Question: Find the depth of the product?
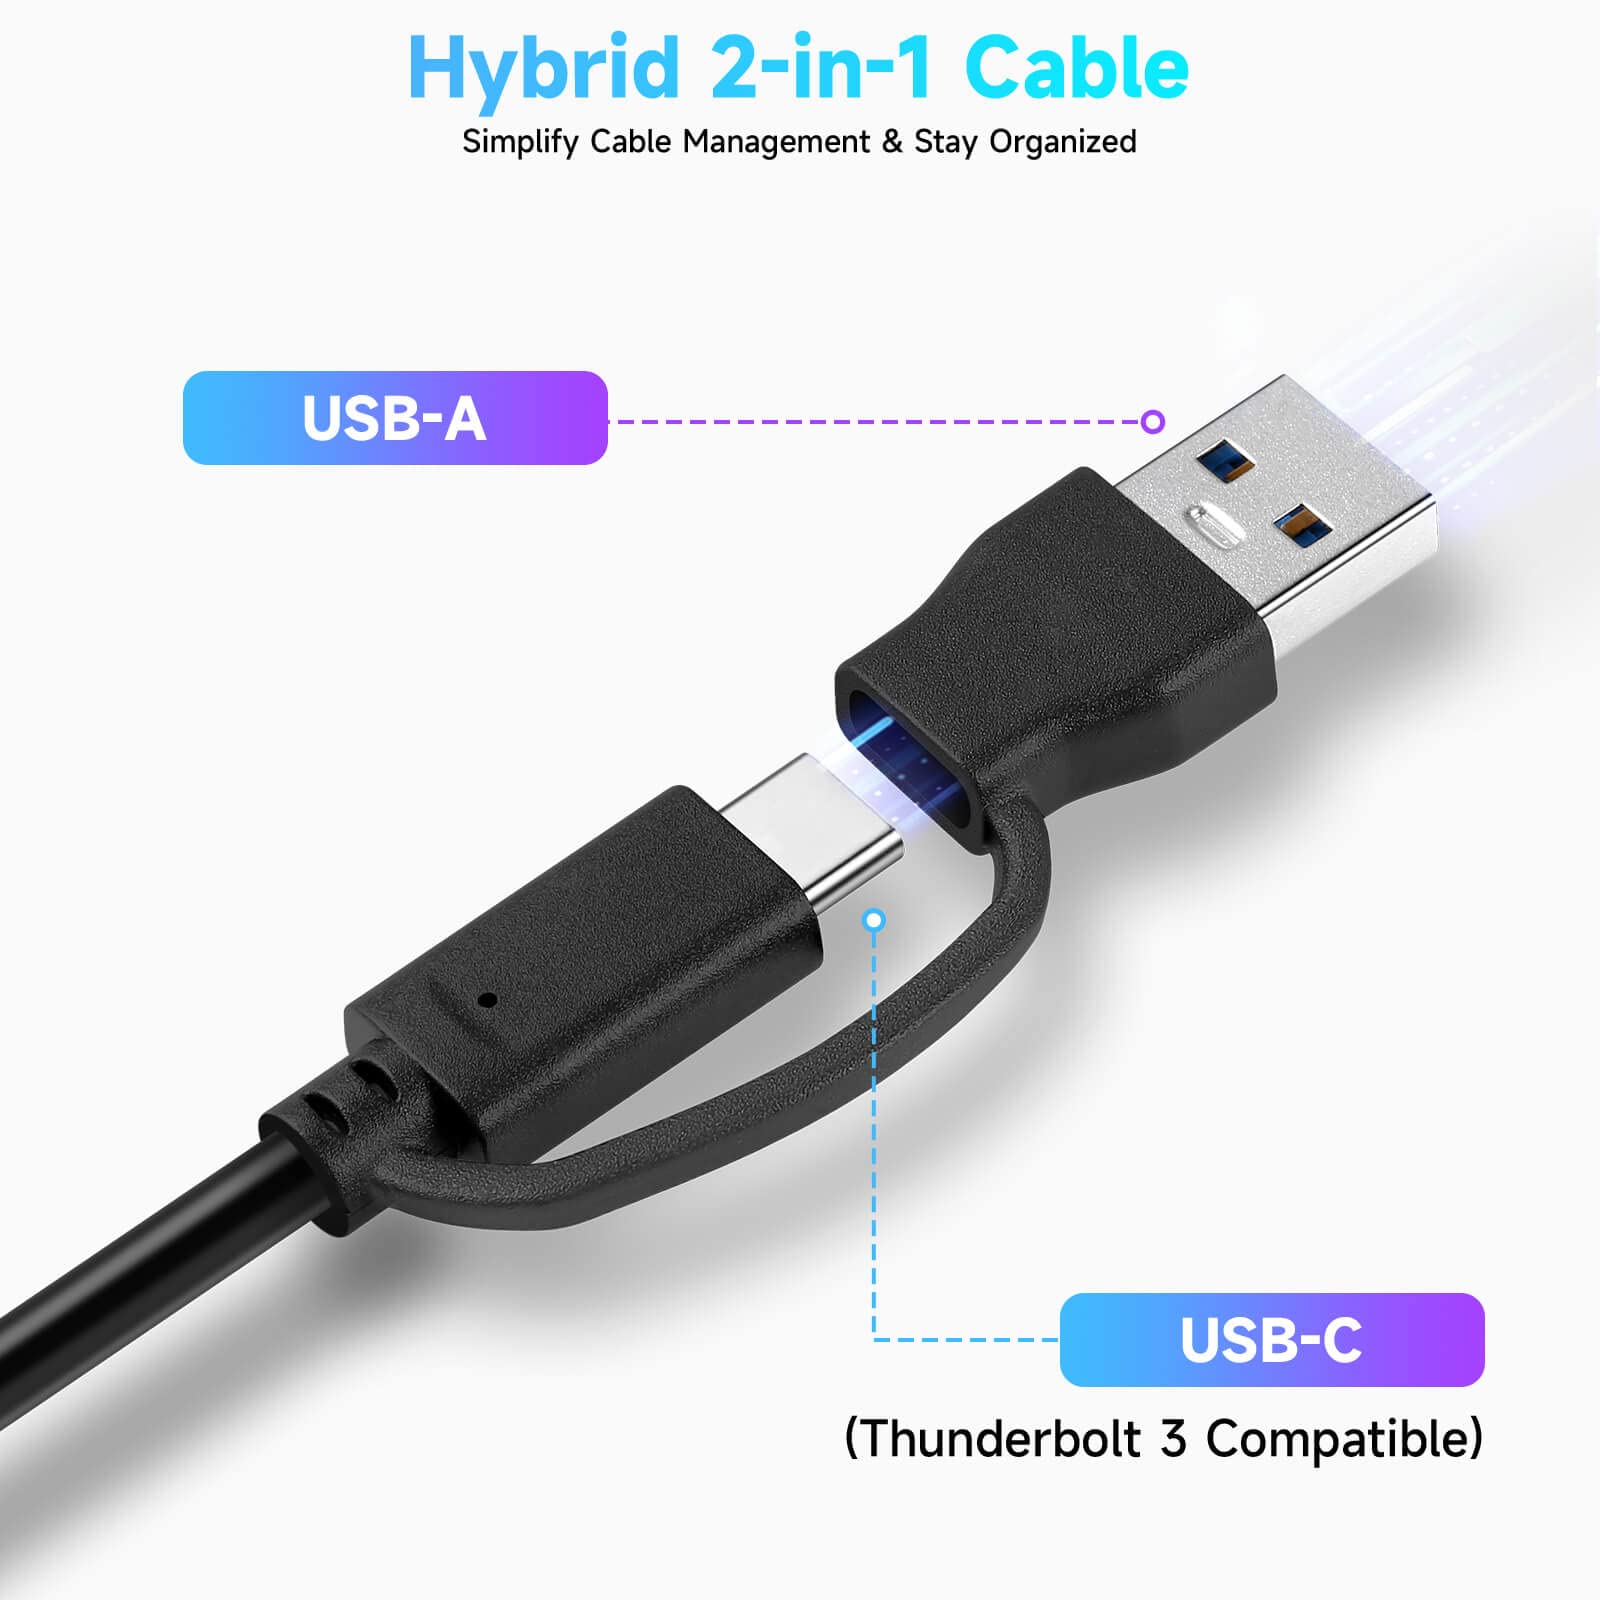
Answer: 2.0 inch